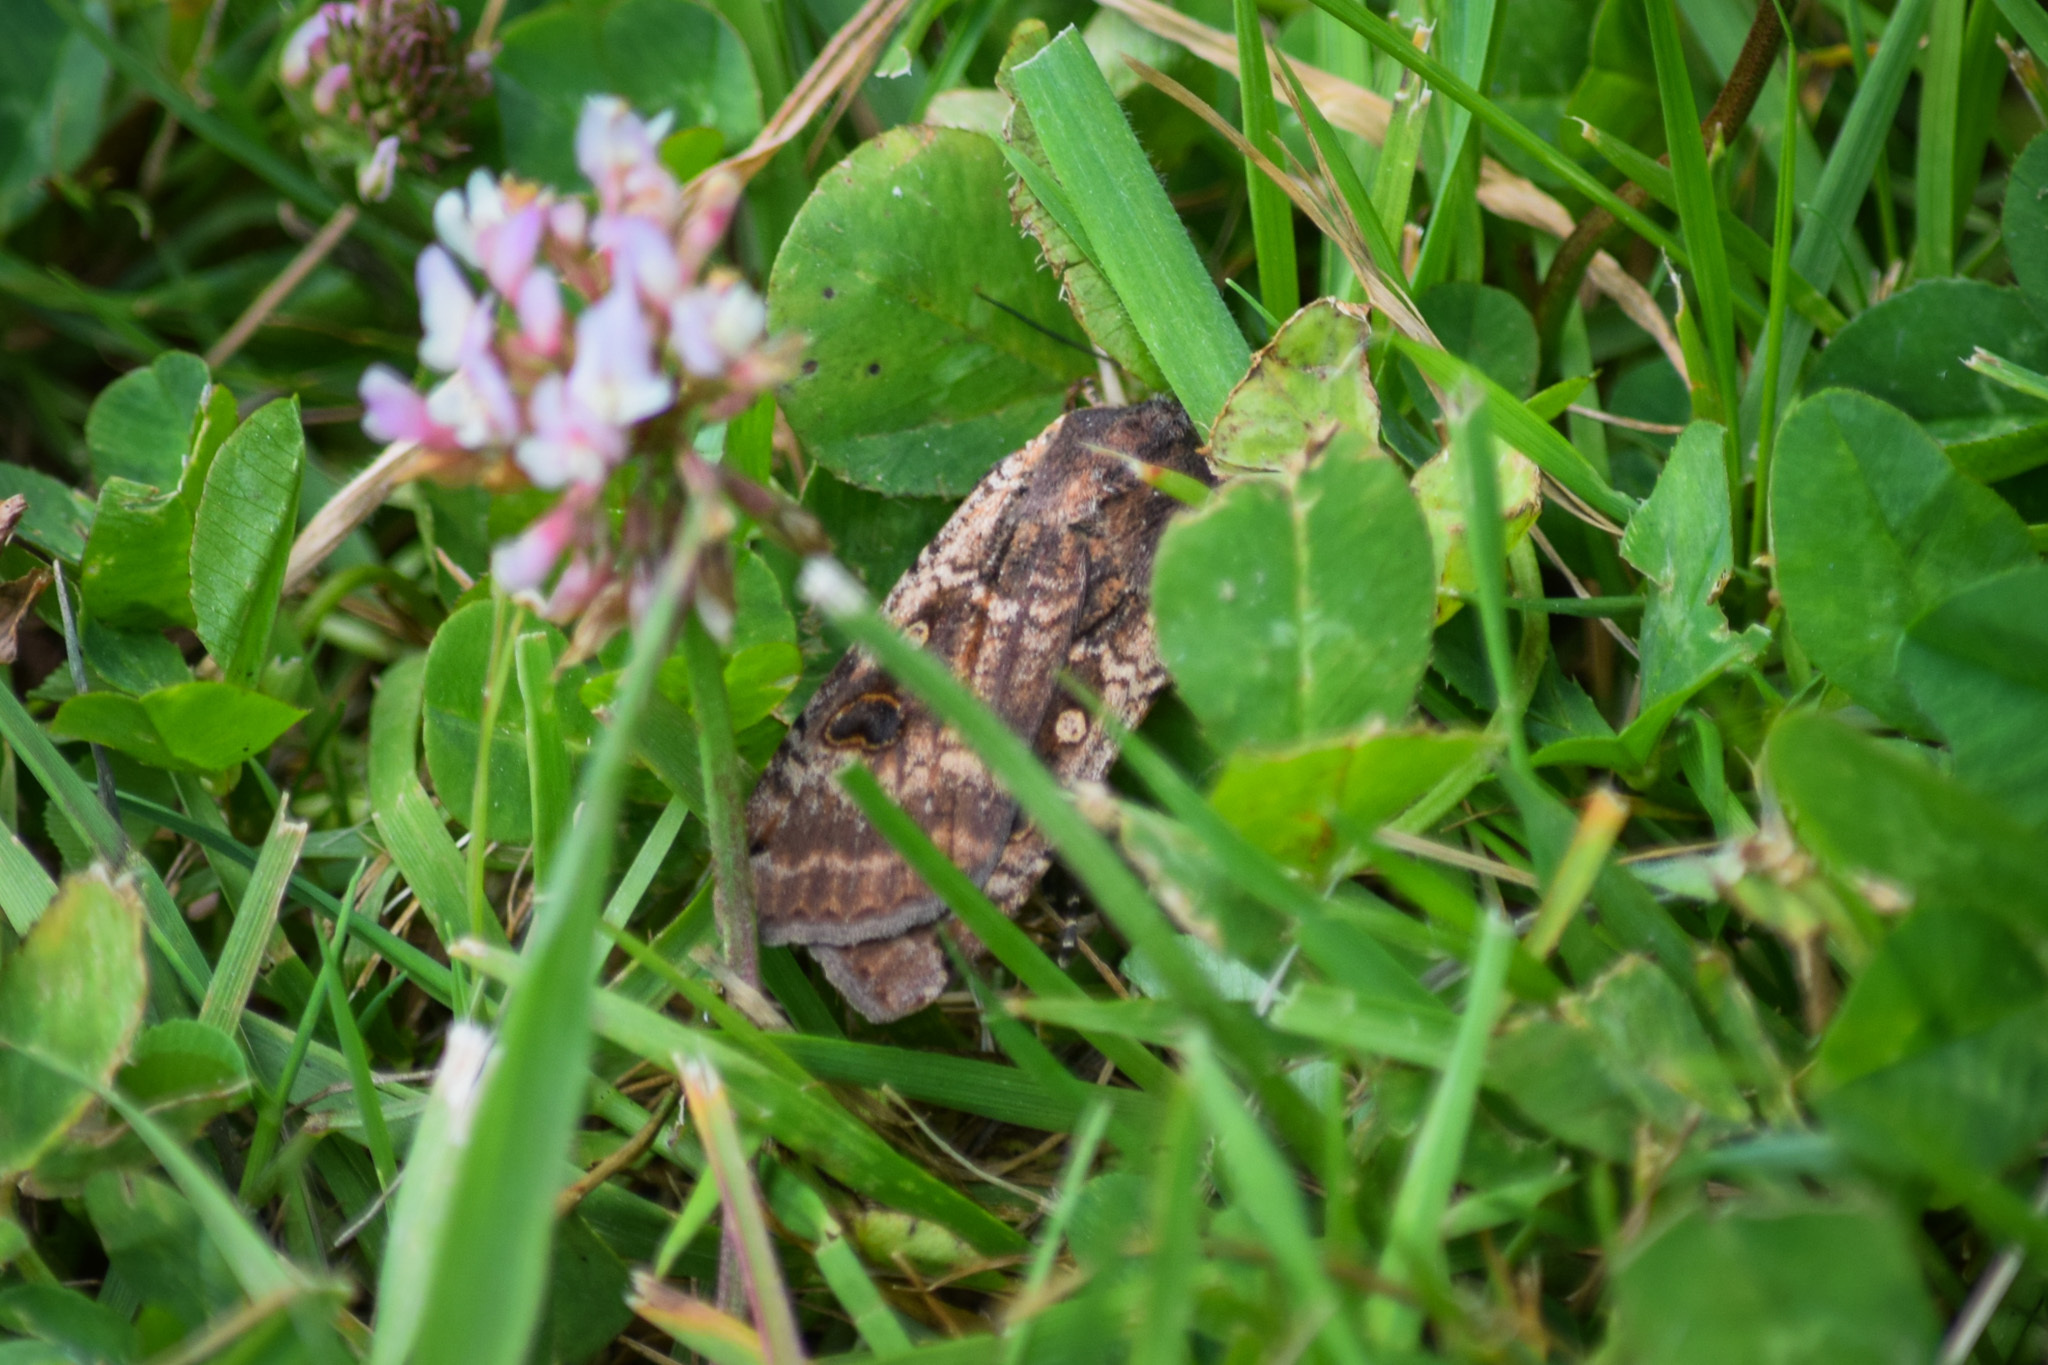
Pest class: cutworms